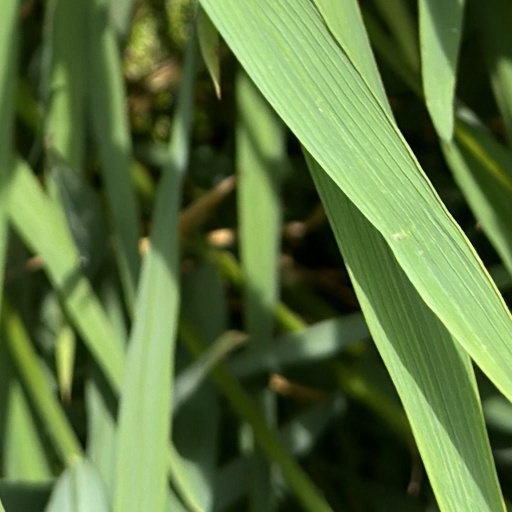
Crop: rice